Bryant Park

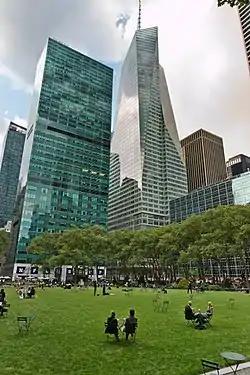
The lawn, facing west toward 1095 Avenue of the Americas (left) and Bank of America Tower (right)

By the 1930s, Bryant Park was suffering from neglect and was considered disreputable, as the Sixth Avenue elevated literally overshadowed the park. Over a period of 10 years, about 100 separate plans for Bryant Park's renovation were proposed, but never enacted. In an attempt to revitalize the park, the George Washington Bicentennial Planning Committee and Sears filed plans for a replica of Lower Manhattan's Federal Hall in early 1932. During the construction of the replica, part of the park was fenced off. The Dr. Marion Sims and Washington Irving statues were removed; the statues were later found under the Williamsburg Bridge. The replica was opened to the public in May 1932, charging an admission fee for entry. That November, Manhattan parks commissioner Walter R. Herrick formally notified Sears that the replica had to be torn down, because he did not approve of its proposed conversion into a Great Depression relief center. By the next year, the Bicentennial Committee's funds had been exhausted. The replica was torn down in mid-1933.